The Majestic (apartment building)

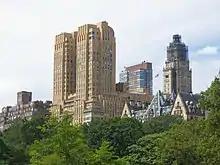
The twin towers of the Majestic apartment building, at the center of the image, as seen from Central Park. The low-rise Dakota apartment building can be seen at right.

The first tenant to move into the building was cartoonist Harry Hershfield, who moved into his apartment on September 29, 1931, two days before the official opening date on October 1. A promotional brochure for the Majestic proclaimed that the building was a solution to "the complexities—physical, psychological and social—of modern New York life". At the time, only about 45 of the 205 apartments were finished, and the building was not complete even in March 1932. In addition to residential tenants, the Explorers Club moved its library and clubhouse to the building in 1932. Most of the earliest leases were for smaller apartments, but the larger units were being leased at a rate of one per day by September 1932. Two years after the building opened, nearly all of the seven-room and eight-room suites had been leased.